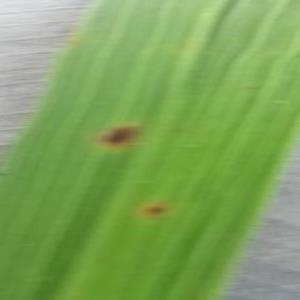
Disease: Brownspot